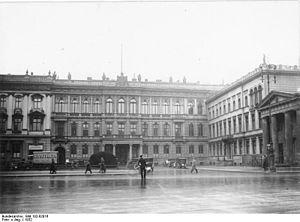
L'ambassade des États-Unis en Allemagne est le siège de la mission diplomatique des États-Unis en Allemagne. Elle se situe à Berlin depuis 1999, capitale de la République fédérale allemande, huit ans après la réunification.